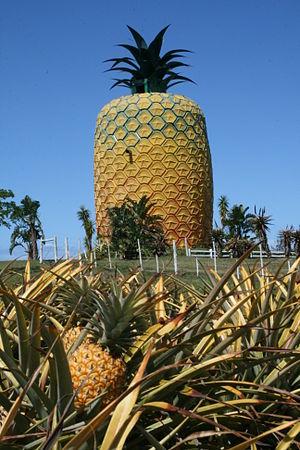
Bathurst est une localité rurale d'Afrique du Sud situé dans la province du Cap-Oriental et géré par la municipalité locale de Ndlambe dans le district de Sarah Baartman.